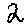
Label: 2